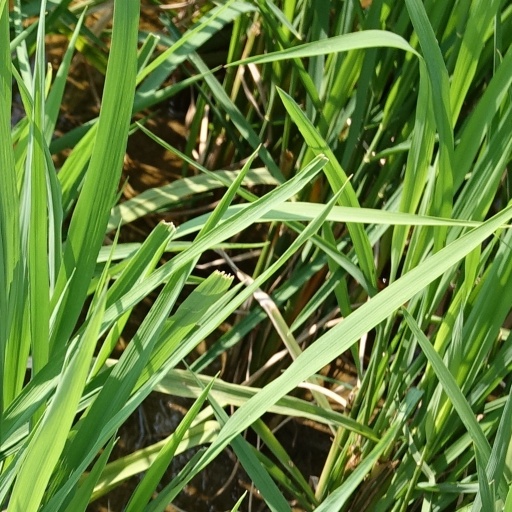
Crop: rice